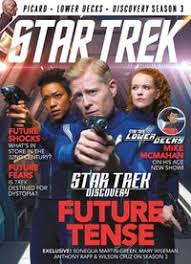
Waste category: paper